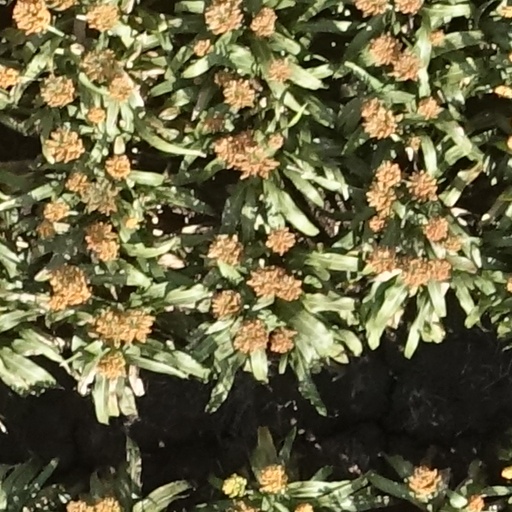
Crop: sorghum